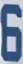
Number: 6